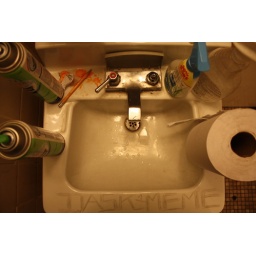
Rite Aid had the worst bathroom. It was the worst.Not seen: A floor covered in paper towels.